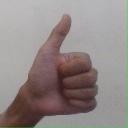
अक्षर: थ